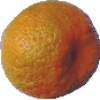
Label: mandarine